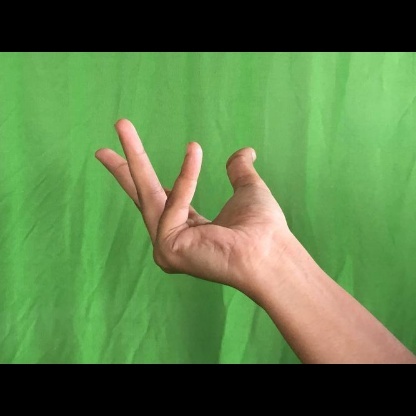
Mudra: Alapadmam